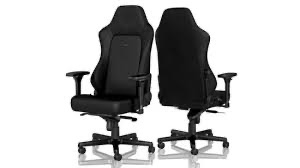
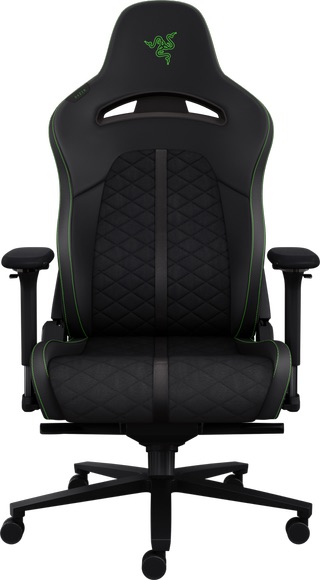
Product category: items_chair
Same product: no